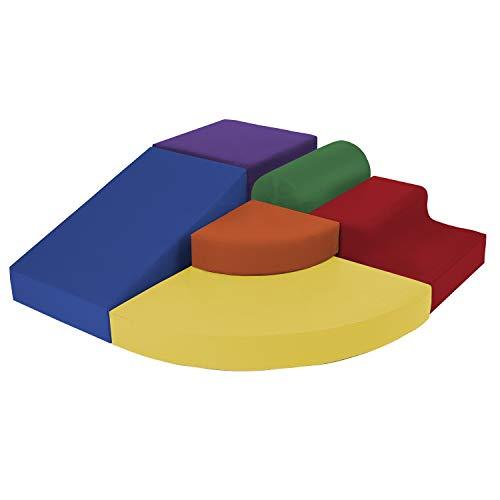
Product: FDP SoftScape Play Corner Climb and Slide Set for Toddlers and Kids, Colorful Soft Play Structure for Active Playtime (6-Piece Set) - Assorted
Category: Toys & Games | Baby & Toddler Toys | Indoor Climbers & Play Structures
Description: Fun For Little Ones — children will learn climbing, crawling, and sliding on this beginner corner climber; for use at home, daycare, school, classrooms, churches, and more.
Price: $608.24
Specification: Product Dimensions:         59 x 56 x 18 inches ; 35.5 pounds    |Shipping Weight: 15 pounds (View shipping rates and policies)|ASIN: B07XKF8YZ3|Item model number: 10399-AS|    #219    in Toddler Gyms & Tables    |    #476    in Kids' Indoor Climbers & Play Structures    |    #638705    in Pre-Kindergarten Toys